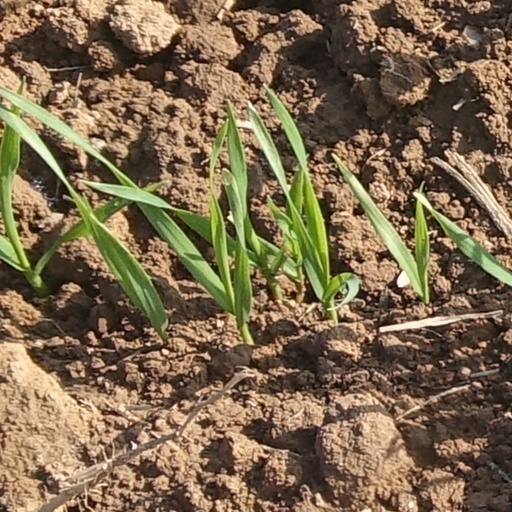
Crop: wheat